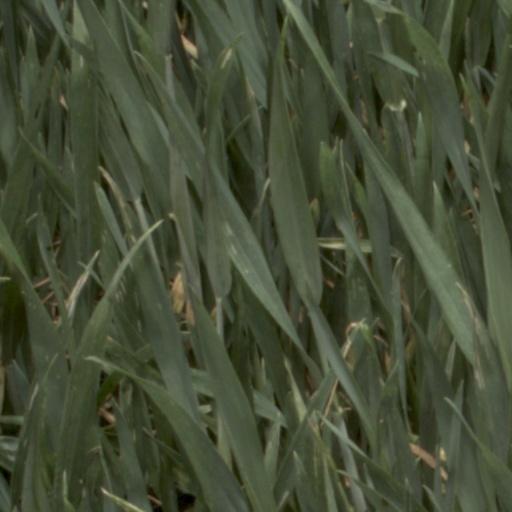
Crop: wheat